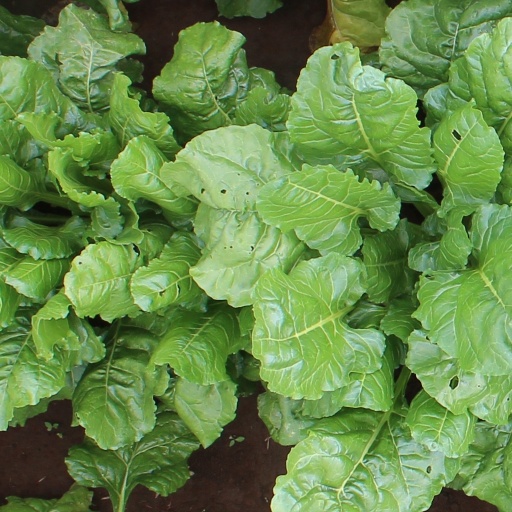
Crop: sugar beet